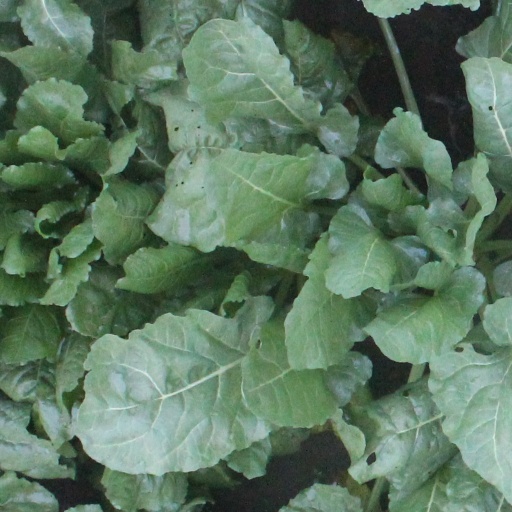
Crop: sugar beet